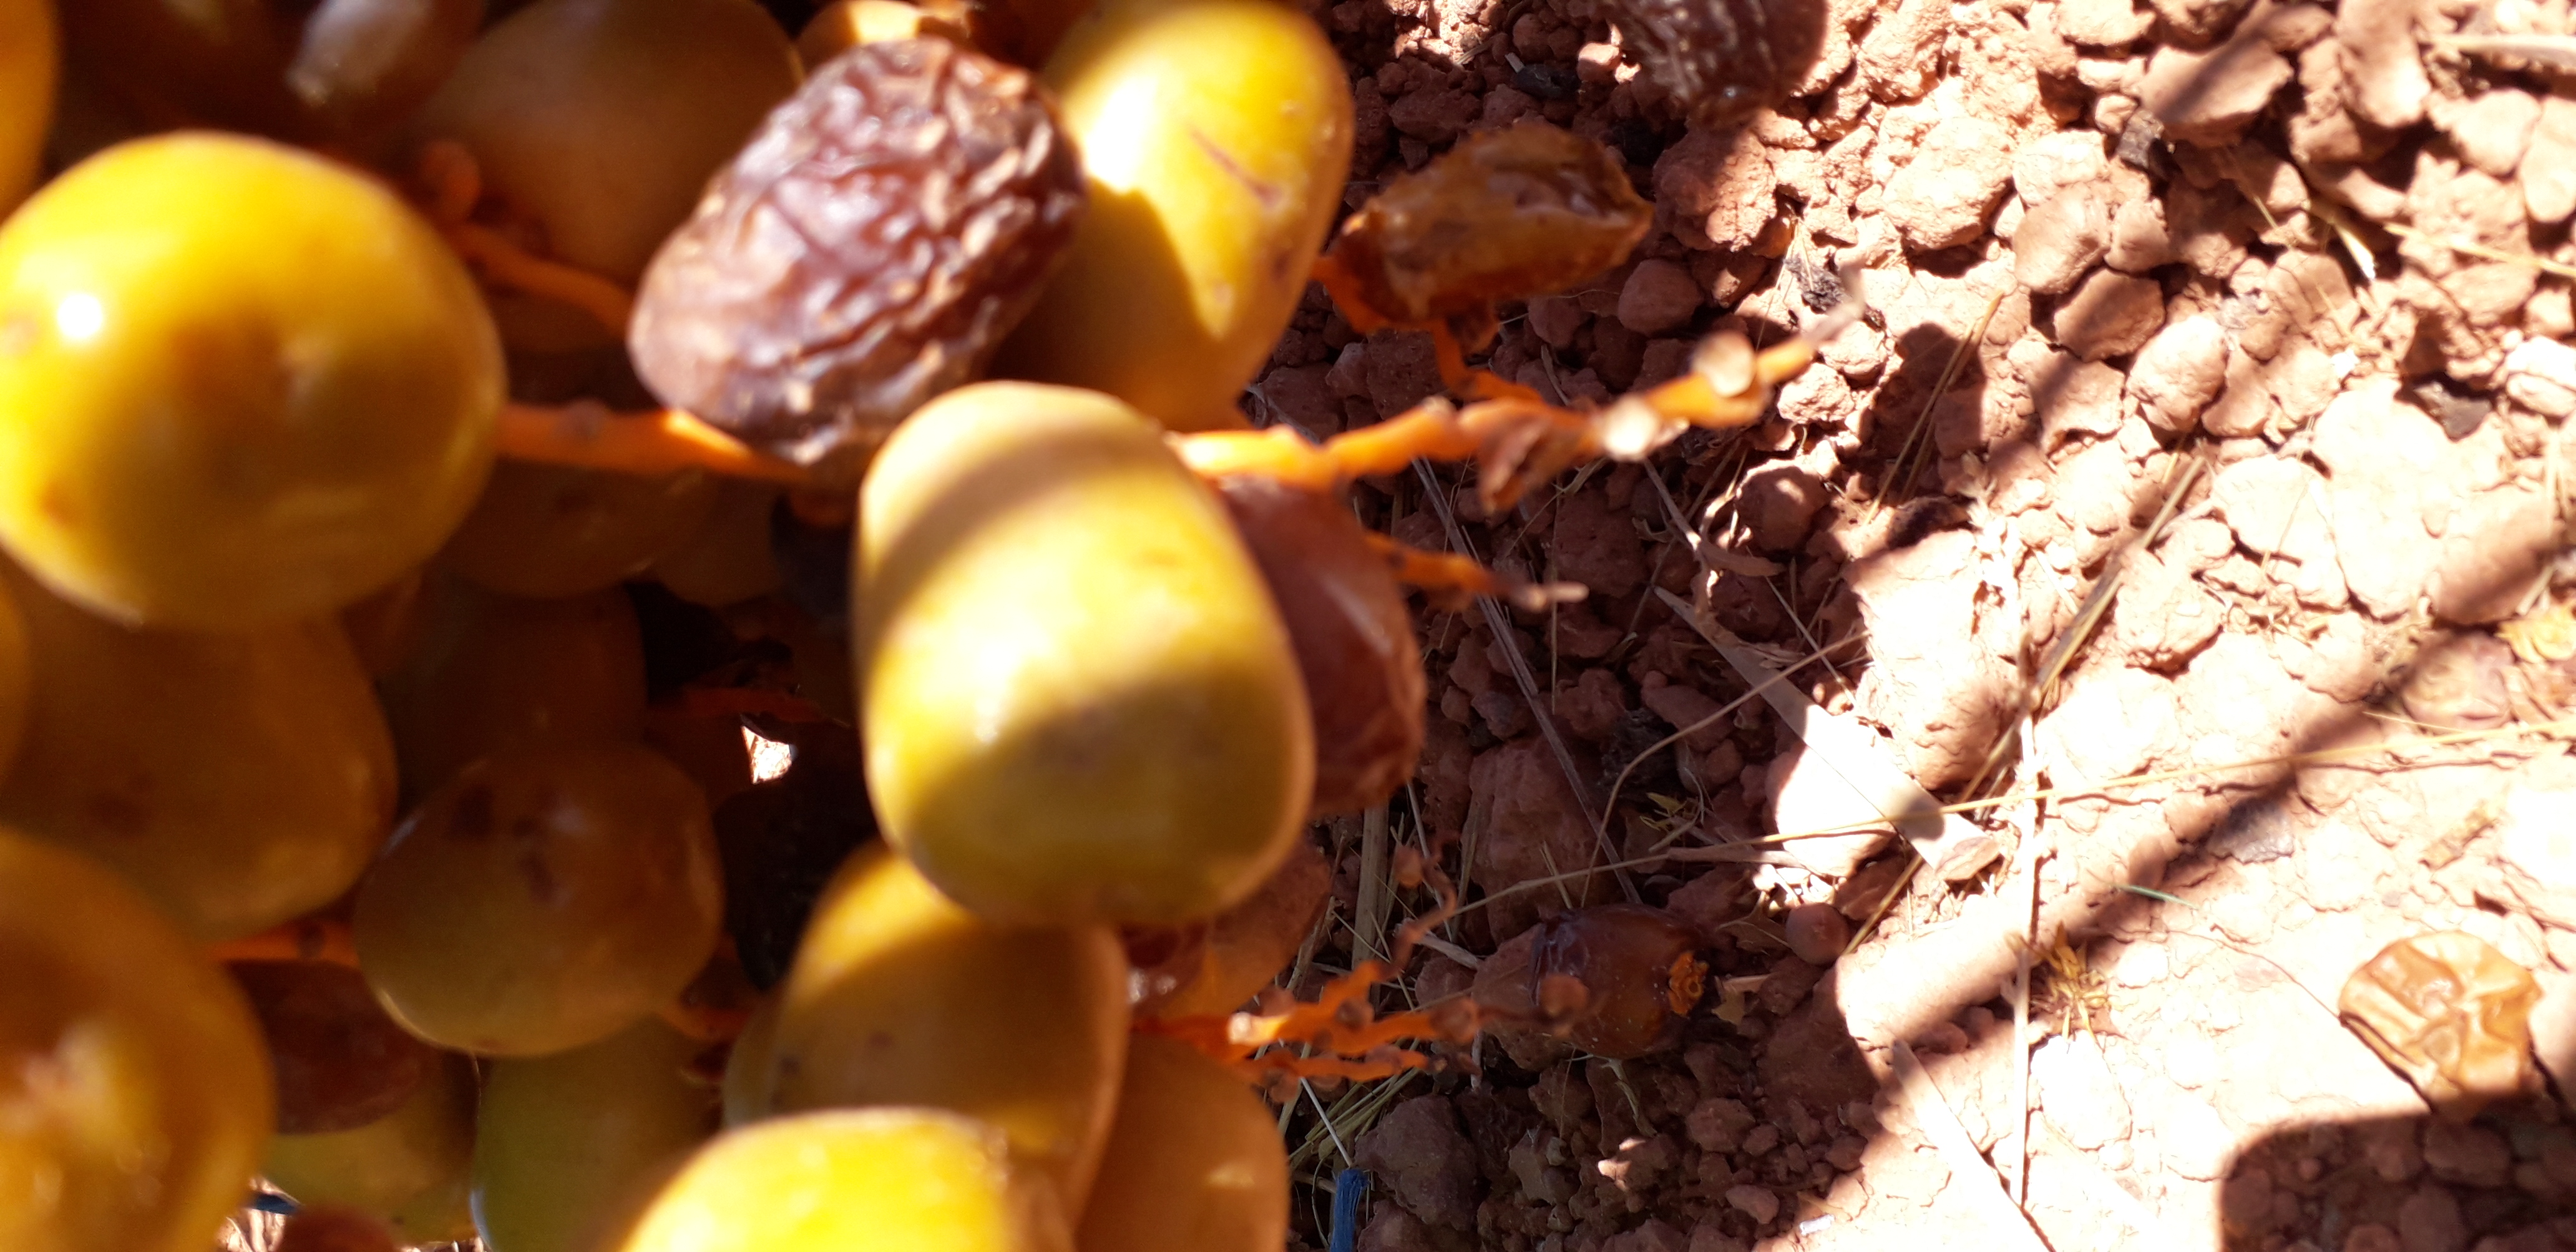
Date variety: Boufagous